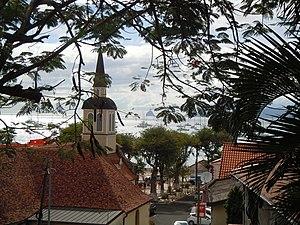
Église Notre-Dame de Sainte-Anne depuis le Chemin de Croix
Sainte-Anne est une commune française située dans le département de la Martinique.